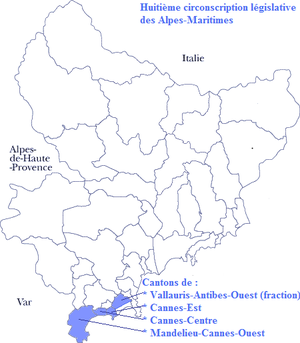
Carte de la huitième circonscription législative des Alpes-Maritimes
Mandelieu-la-Napoule est une commune française, située dans le département des Alpes-Maritimes en région Provence-Alpes-Côte d'Azur. Elle est issue des fusions des communes de Mandelieu et de La Napoule.
La huitième circonscription des Alpes-Maritimes est l'une des neuf circonscriptions législatives du département des Alpes-Maritimes en France. Elle est représentée dans la XVᵉ législature par Bernard Brochand, député LR.